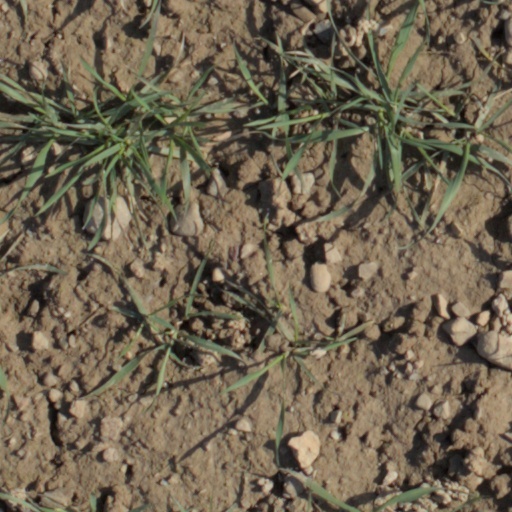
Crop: wheat